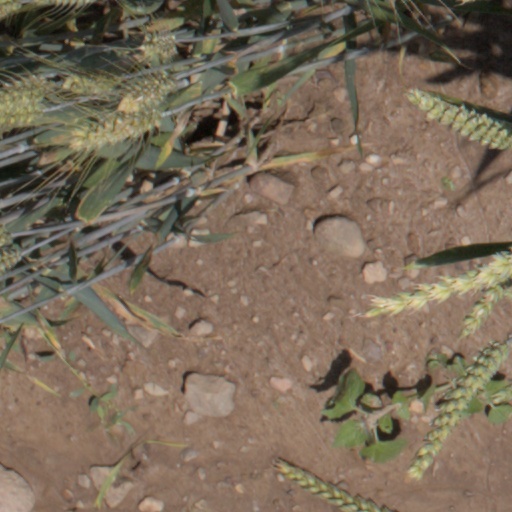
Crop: wheat